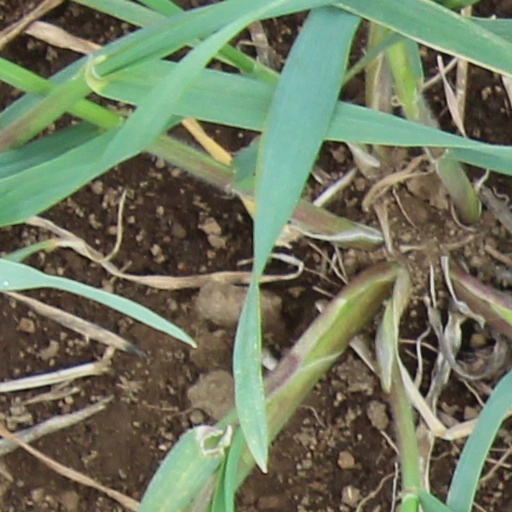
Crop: wheat